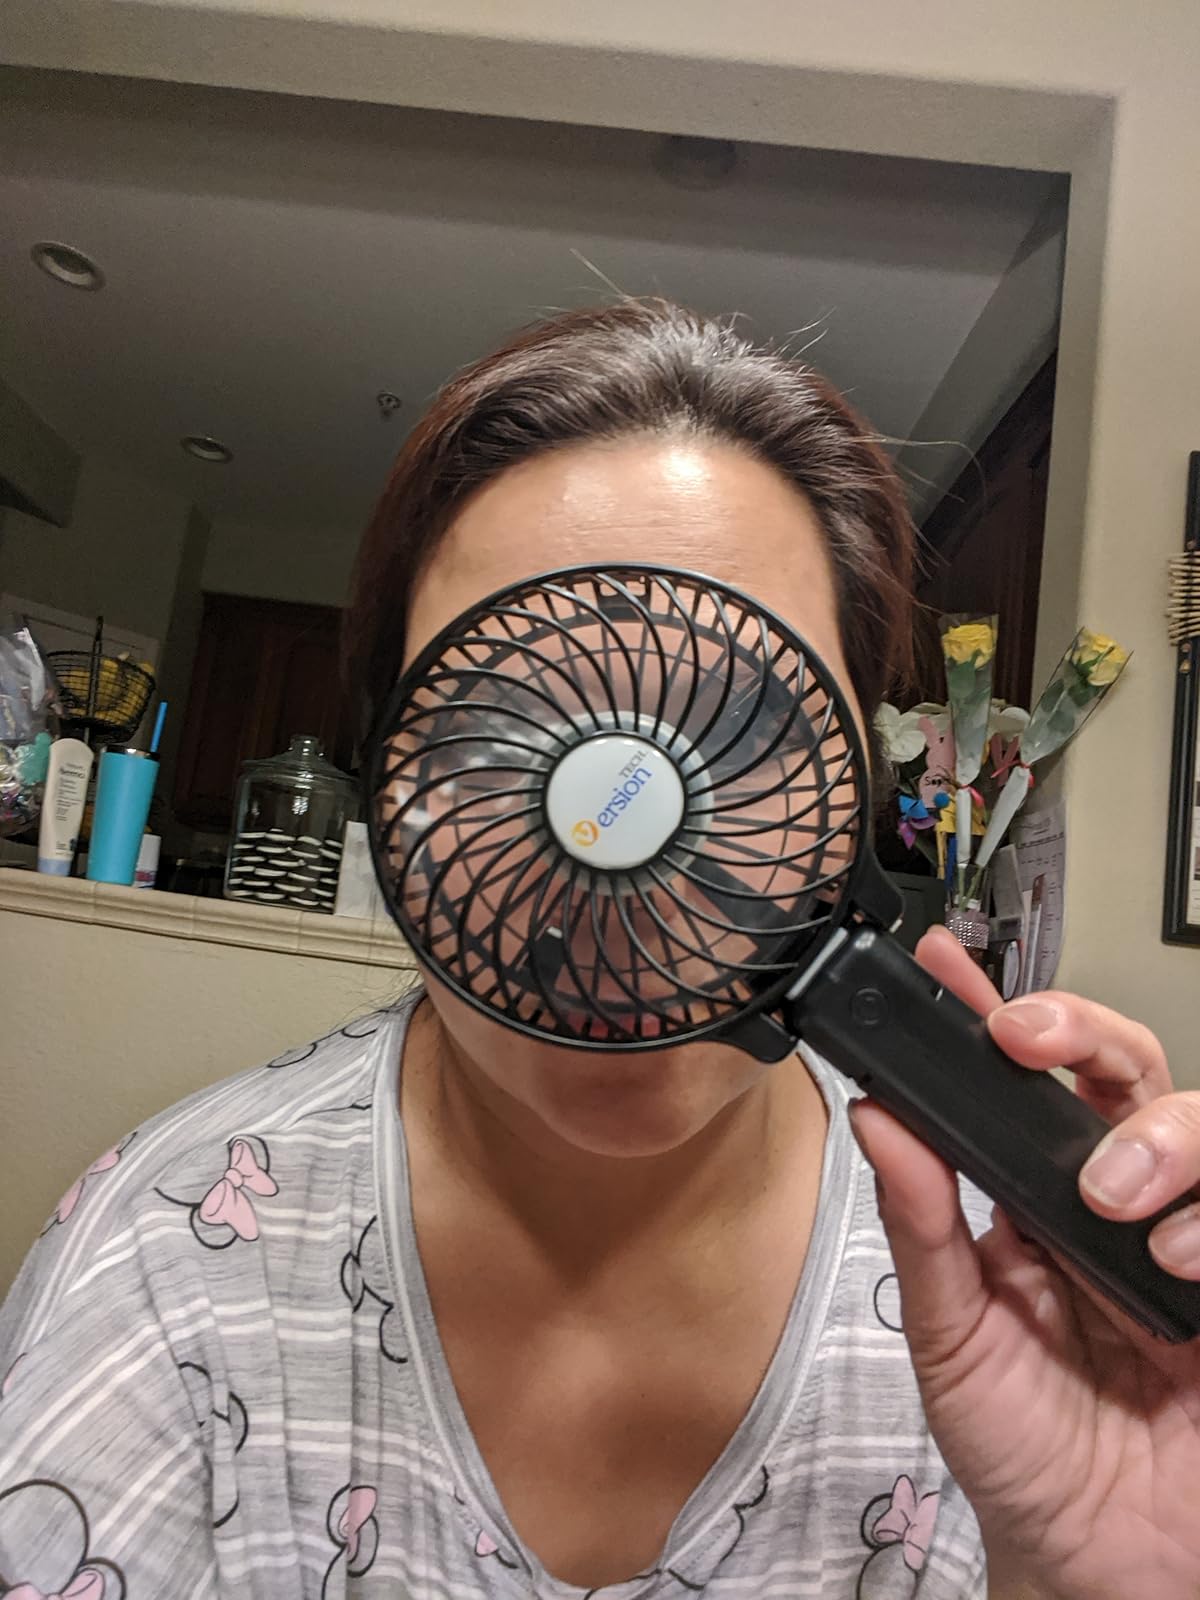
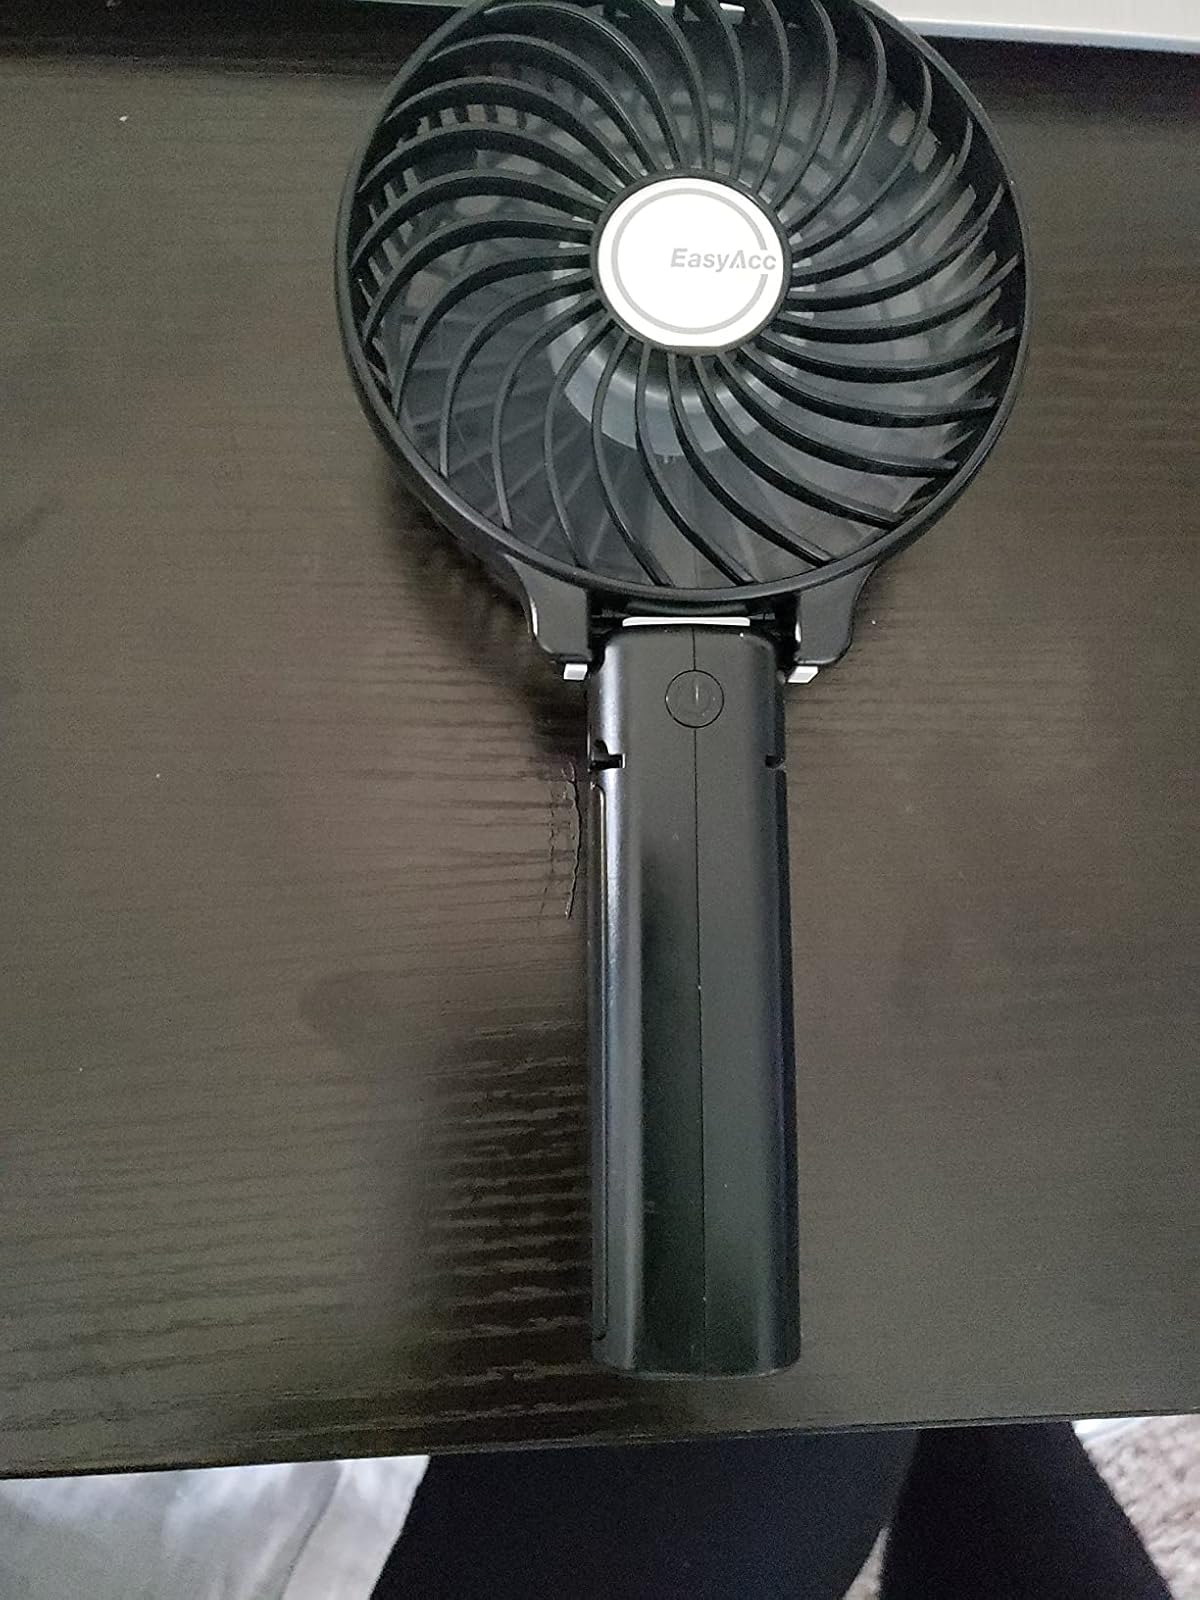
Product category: fan
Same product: no